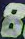
Number: 8